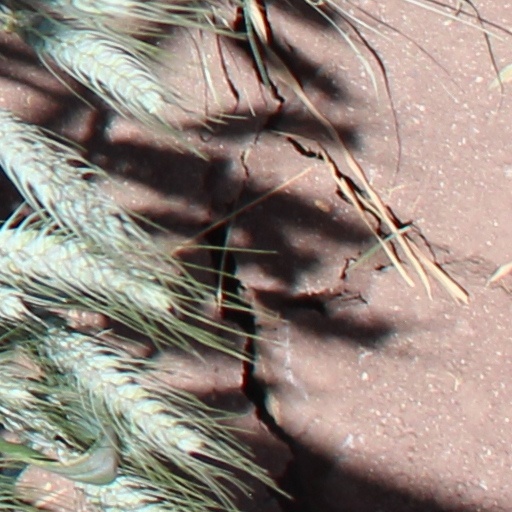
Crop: wheat